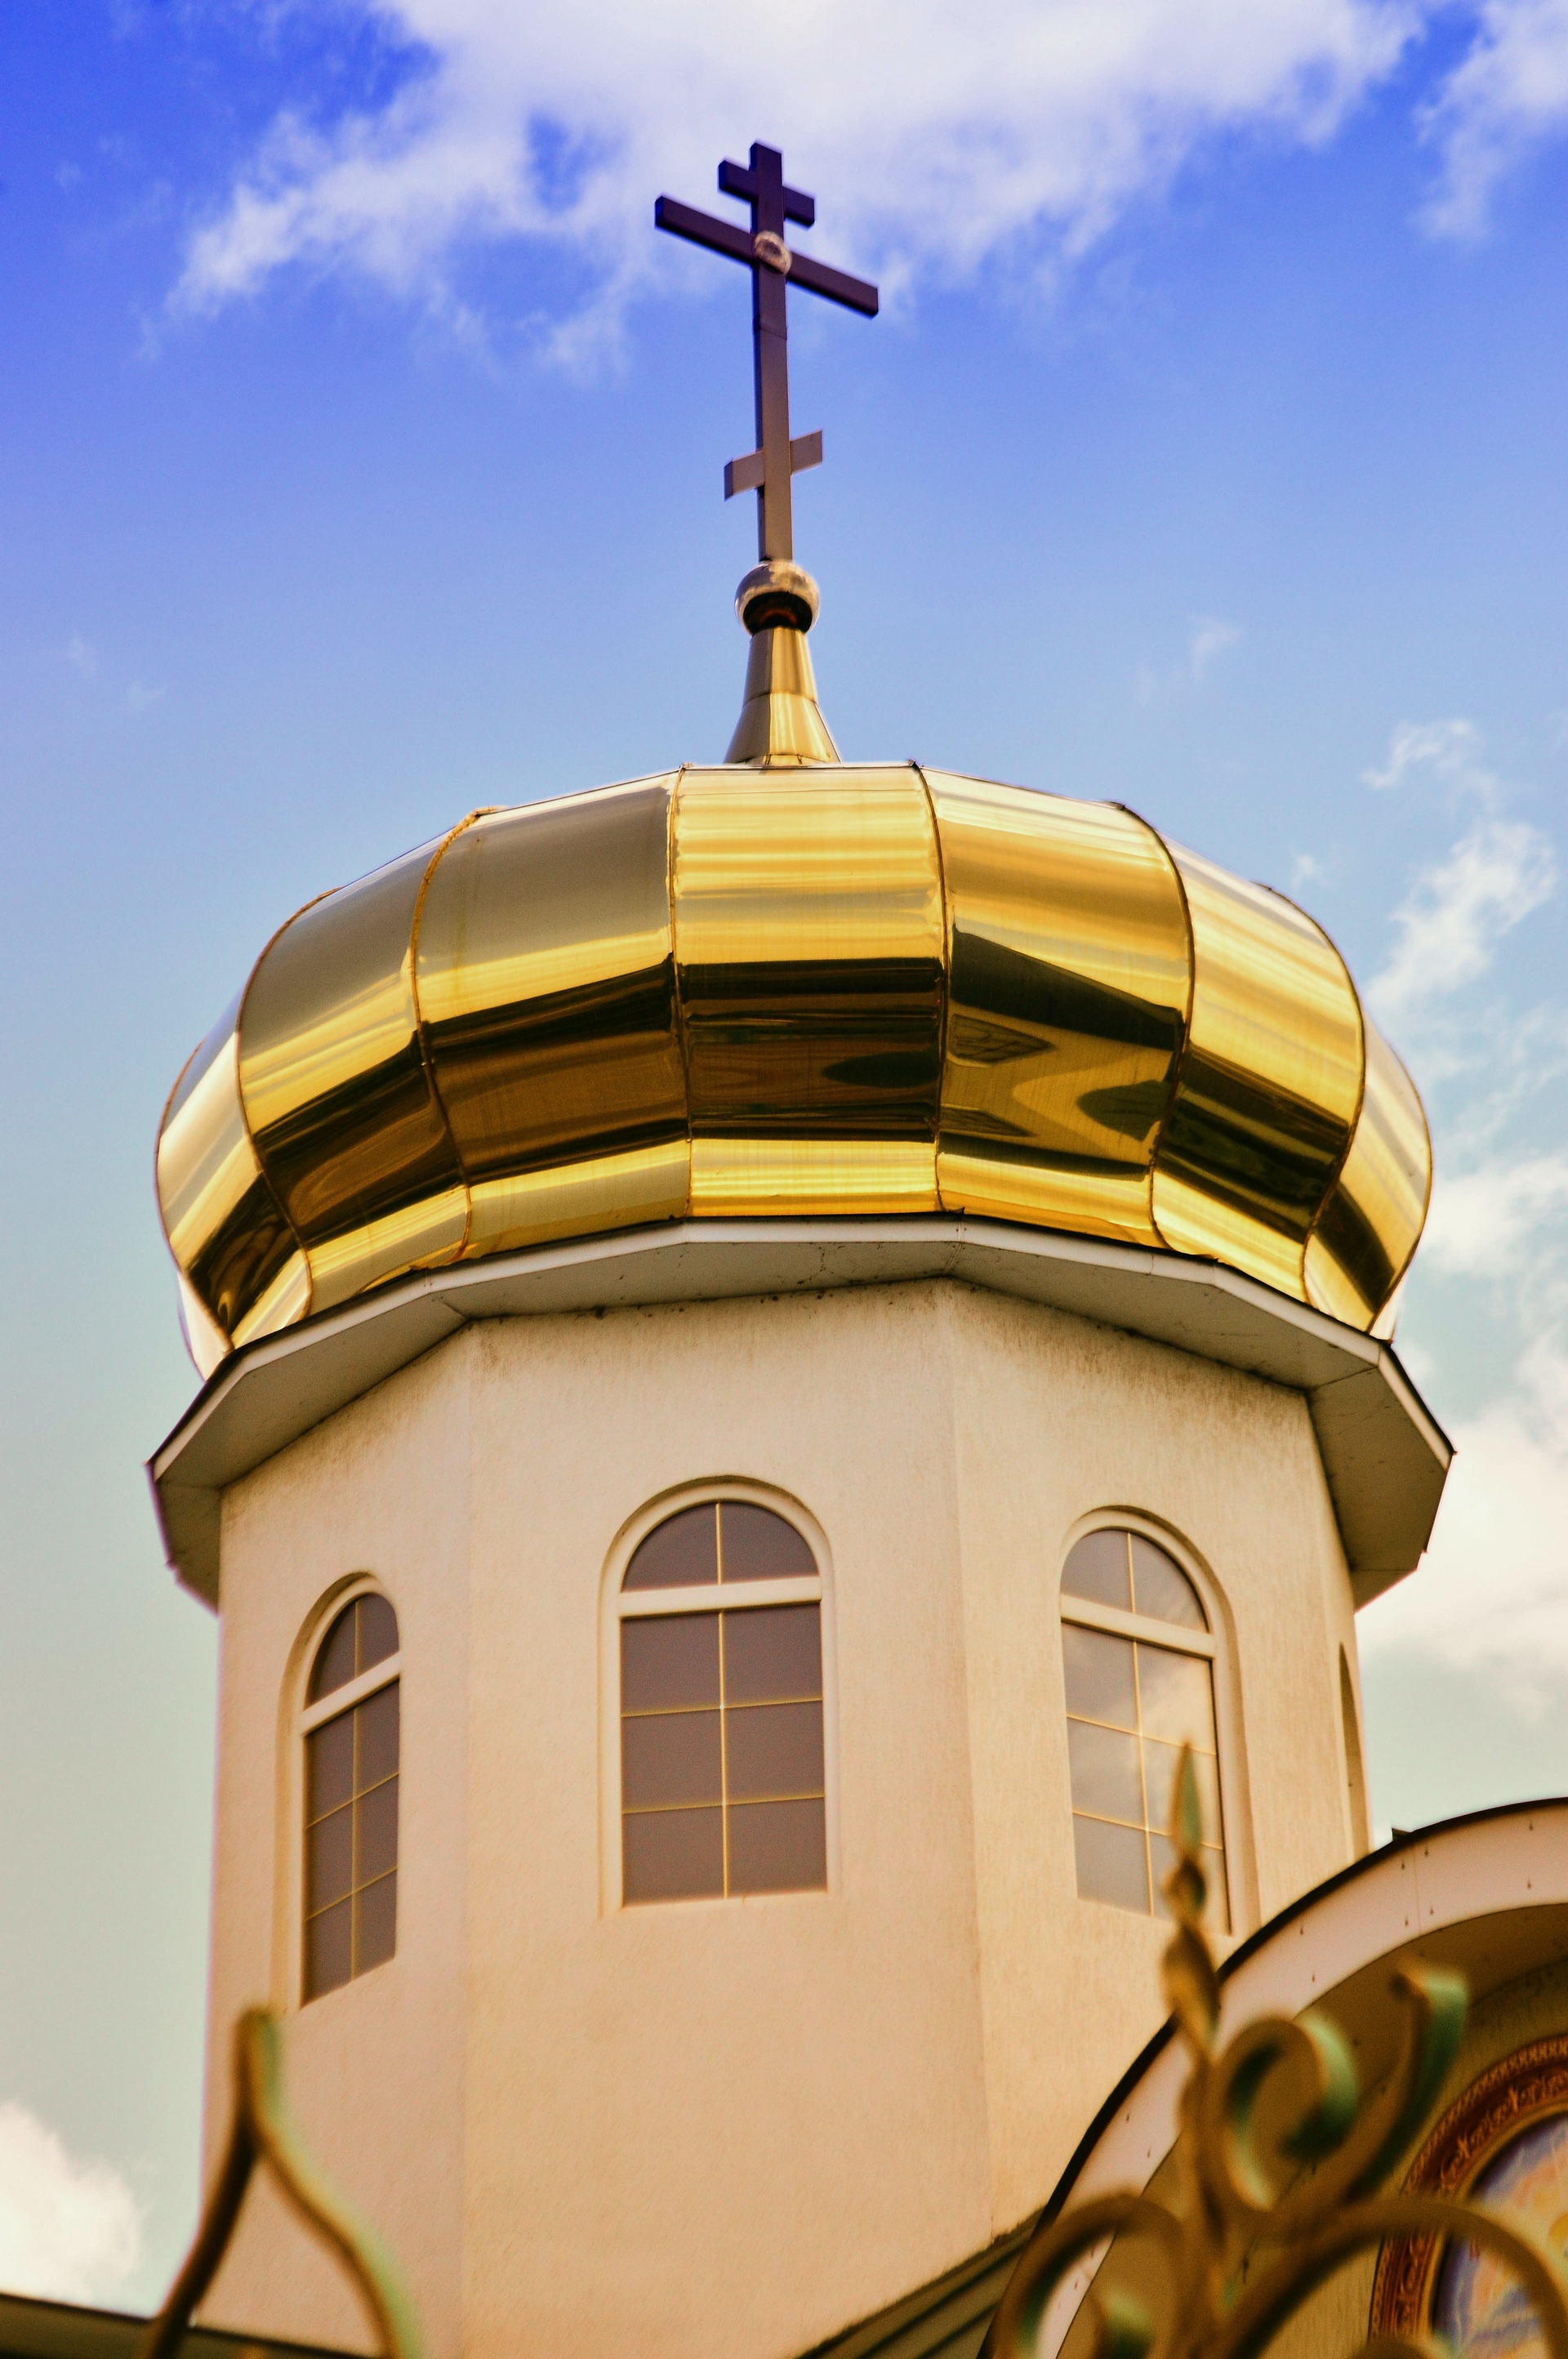
architecture, building, tower, landmark, church, chapel, place of worship, dome, orthodoxy